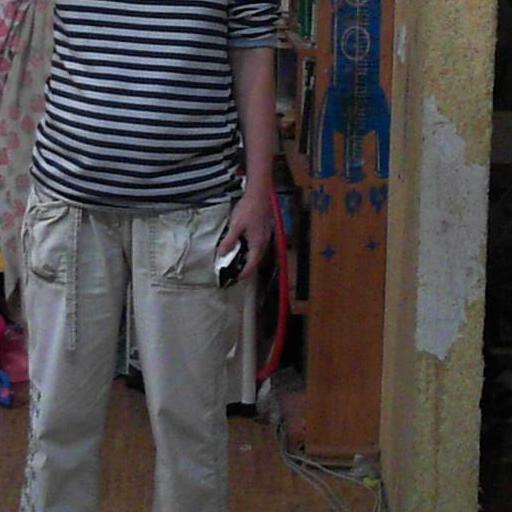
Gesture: no_gesture